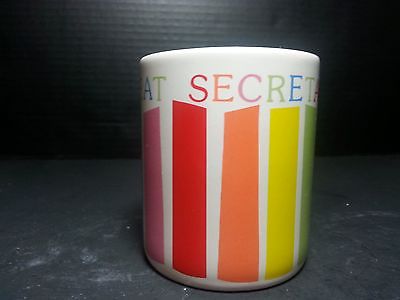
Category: mug